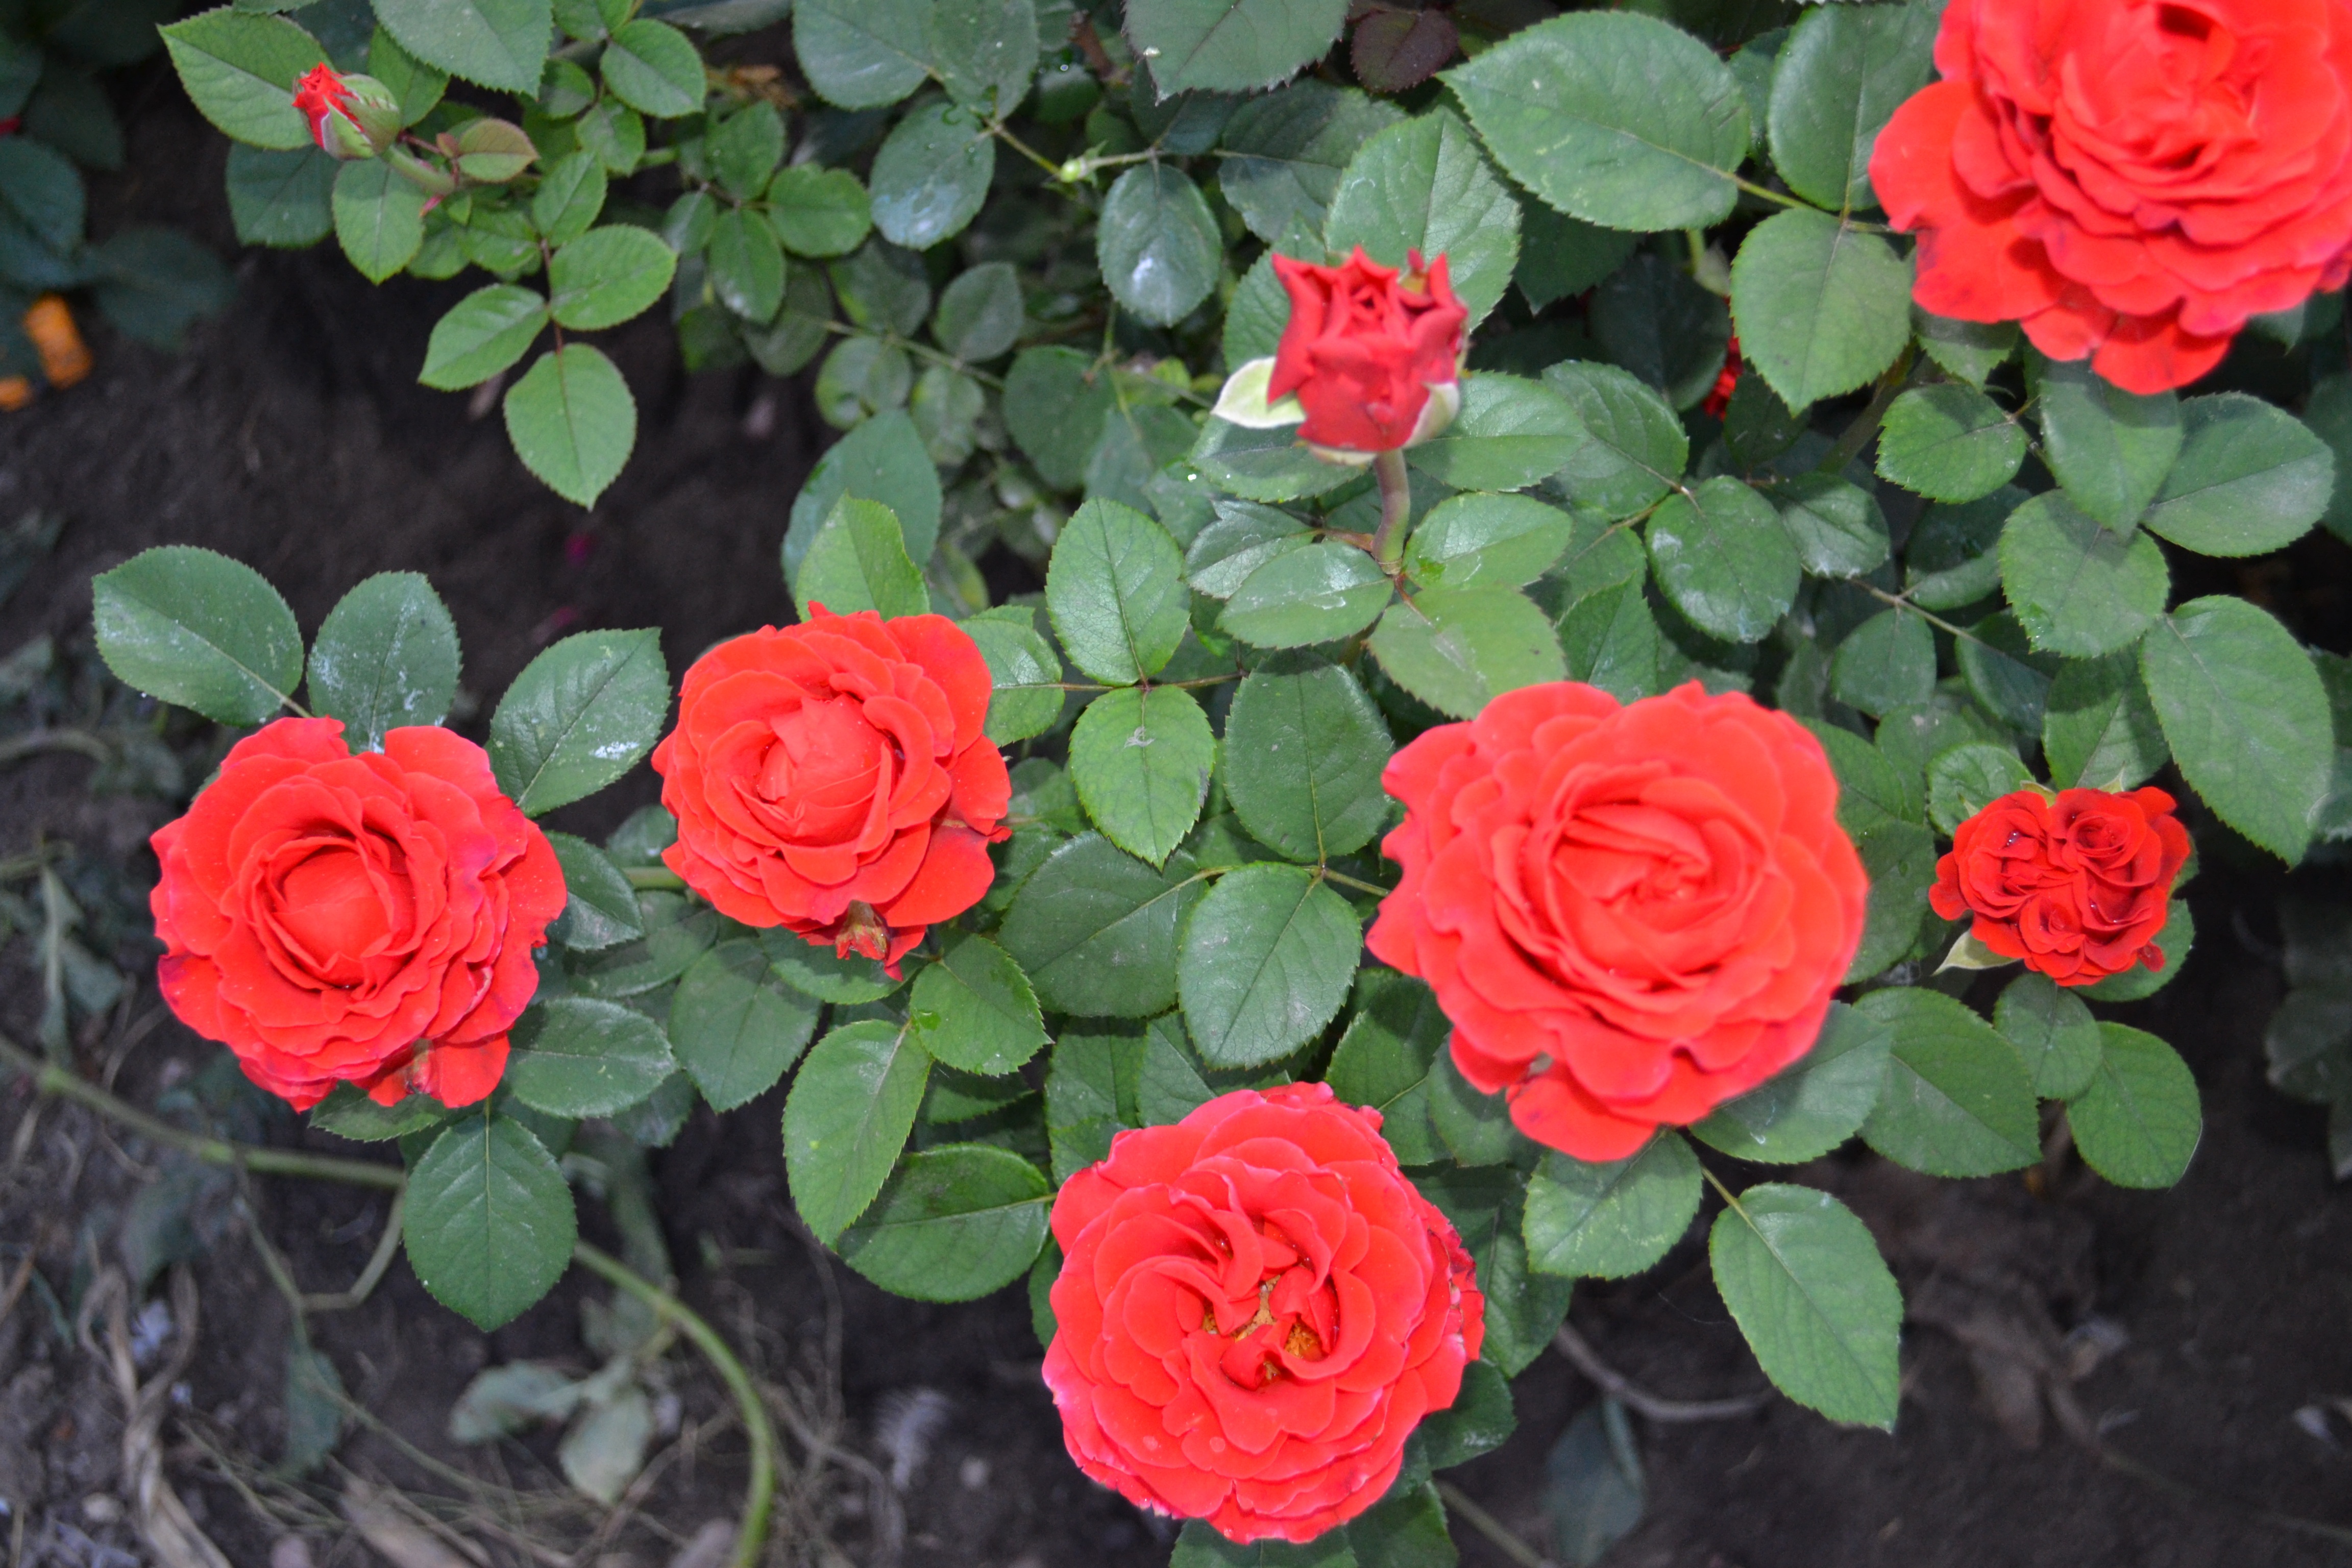
nature, plant, flower, petal, bush, rose, red, garden, shrub, floribunda, flowering plant, garden roses, rose family, busy lizzie, annual plant, land plant, rosa centifolia